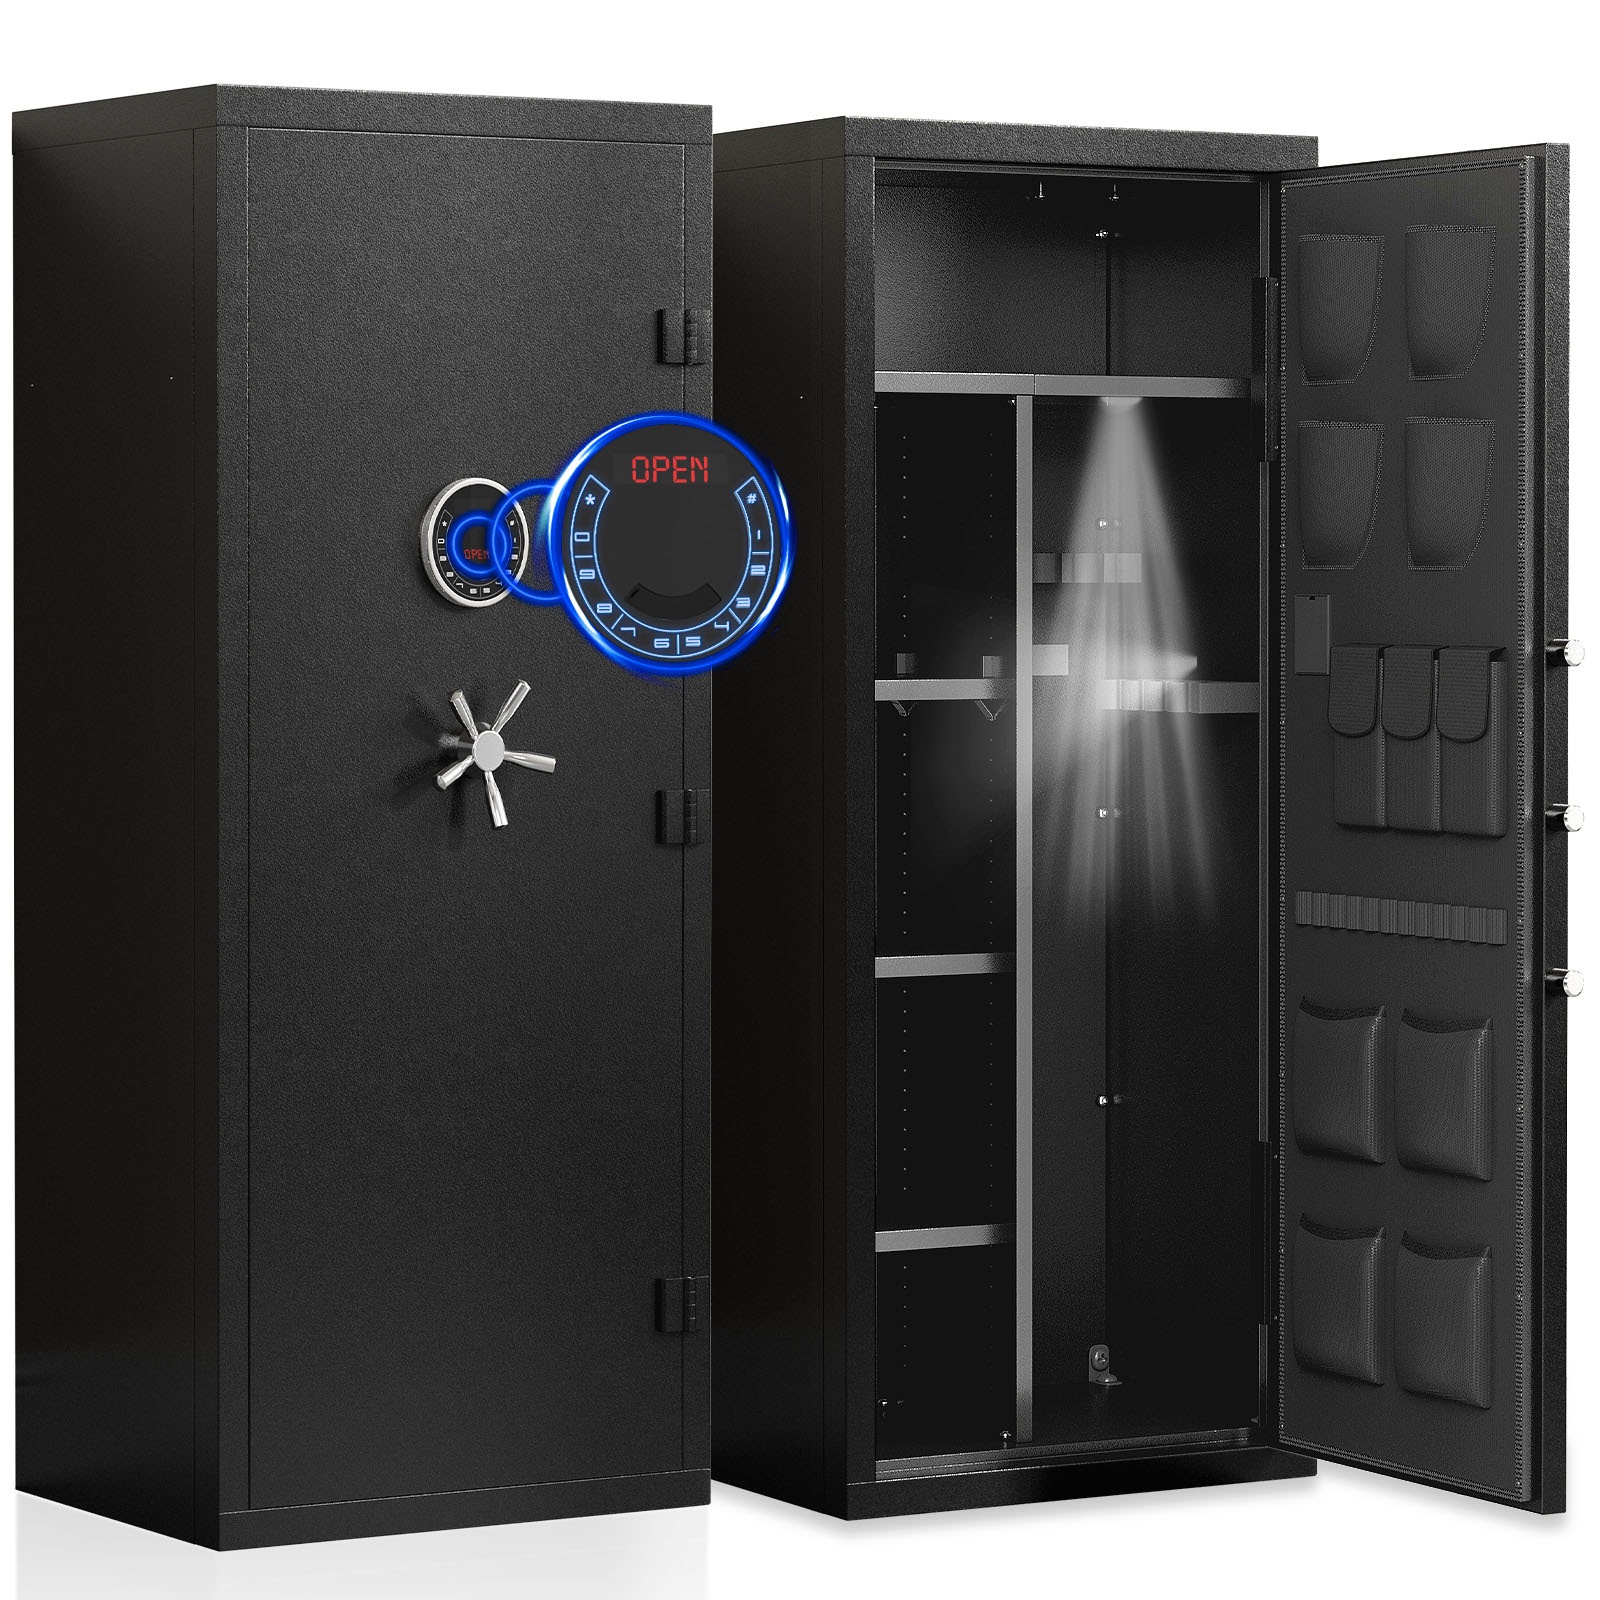
KAV-15-20 Gun Safe, Large Gun Safe for Pistols, Unassembled Gun Cabinet with Adjustable Shelf & Gun Rack, Gun Safes for Home and Shotgun
Brand: KaveySafe
【Unassembled Large Gun Safe】The Kavey unassembled gun safe is designed for simple assembly, with all required installation accessories included. Clearly labeled parts and an electric drill (recommended for faster assembly) will save you time and energy. Detailed instructions and step-by-step assembly videos are also provided. 【Quick Access Gun Safe for Shotguns】 Kavey gun safe is developed and designed in the USA, featuring an upgraded digital backlit touch keypad that feels as smooth as a navigation system, ensuring accurate code entry even in the dark. This safe supports the storage of 2 independent codes, allowing you to authorize access to trusted individuals. 【Extra Large Gun Safe for Home】The gun safe boasts a larger capacity and greater depth than comparable products, making it the ideal choice for home firearm storage. It can accommodate up to 10 guns with a maximum length of 50 inches. 3 adjustable/removable gun racks allow for flexible adjustments based on the length of your firearms. The top shelf is specially designed with extended slots for convenient storage of longer guns without the need for removal. 【Multi-function Gun Cabinet】This large gun safe is thoughtfully designed with a detailed compartment layout, facilitating organized storage of firearms and accessories by category. Left side features 3 removable and adjustable shelves for customized storage. Door includes multifunctional compartments for handguns, shells, ammunition, magazines, and valuables. 220° door opening angle ensures quick and easy firearm access. 【Upgraded Dual Alarm System,Mute Mode】Kavey ultra large gun safe for guns is equipped with an upgraded dual alarm system and silent mode. If someone enters the wrong code 3 times in a row, an alarm will sound for 60 seconds. In addition, vigorous shaking will also trigger a vibration alarm. The newly added silent function is suitable for use in various scenarios. 【Complete Accessories, Professional Service】Kavey is a professional seller of specialized gun safe for pistols. This extra large unassembled gun safe includes: 2*emergency keys, 4*expansion screws, 3*gun racks, 1*magnetic light, 1*manual. Moreover, we offer a one-year complimentary warranty and lifetime key service.If you have any questions, please do not hesitate to contact us.
Category: Home & Garden > Business & Home Security > Security Safes > Gun Safes